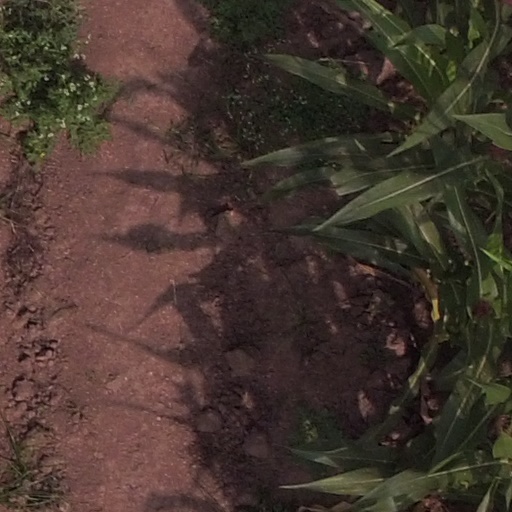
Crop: maize; corn